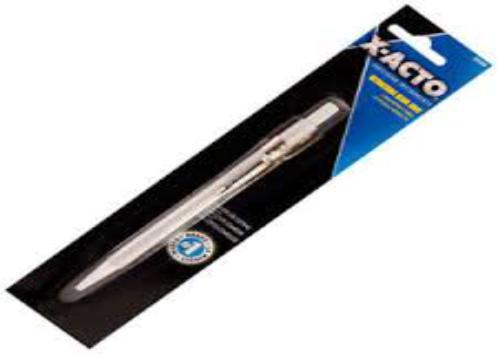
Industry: Necessities